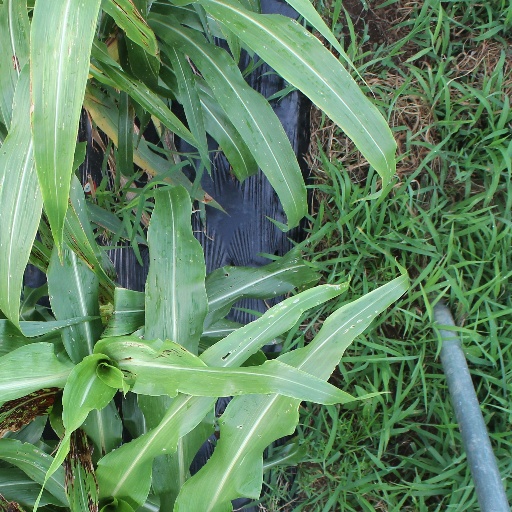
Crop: sorghum